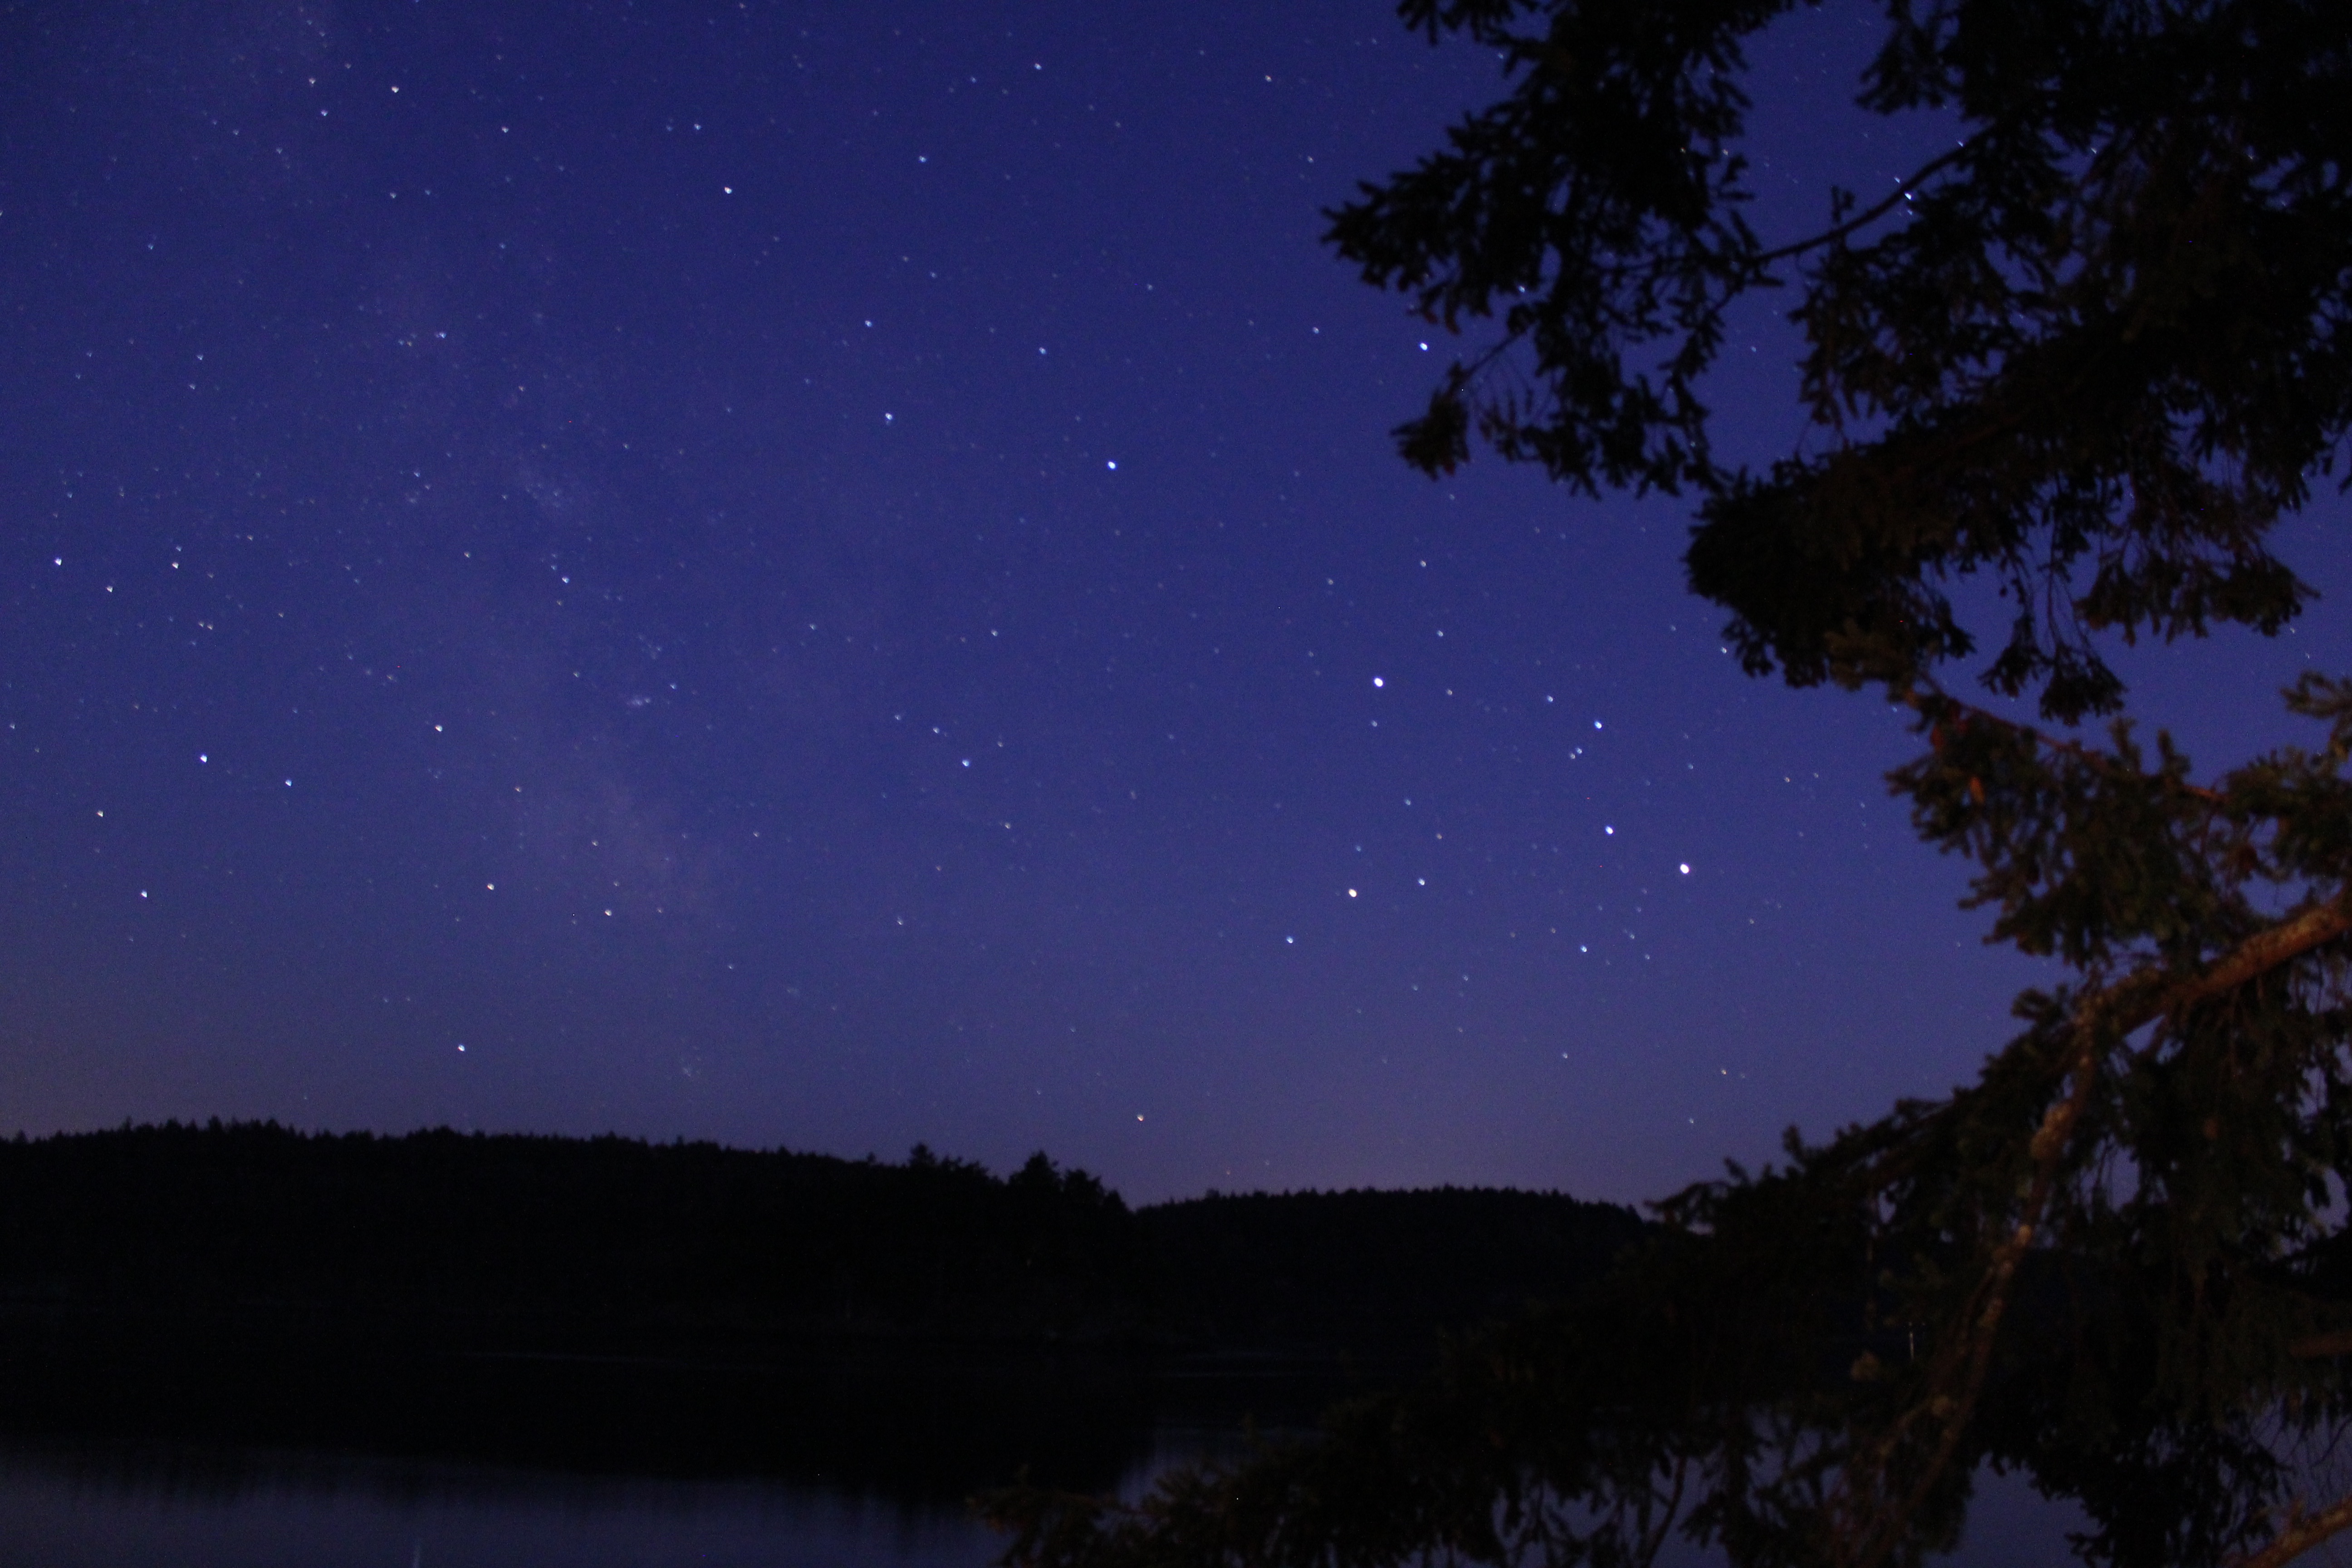
sky, night, star, dawn, atmosphere, dusk, evening, darkness, moon, aurora, moonlight, astronomy, midnight, astronomical object